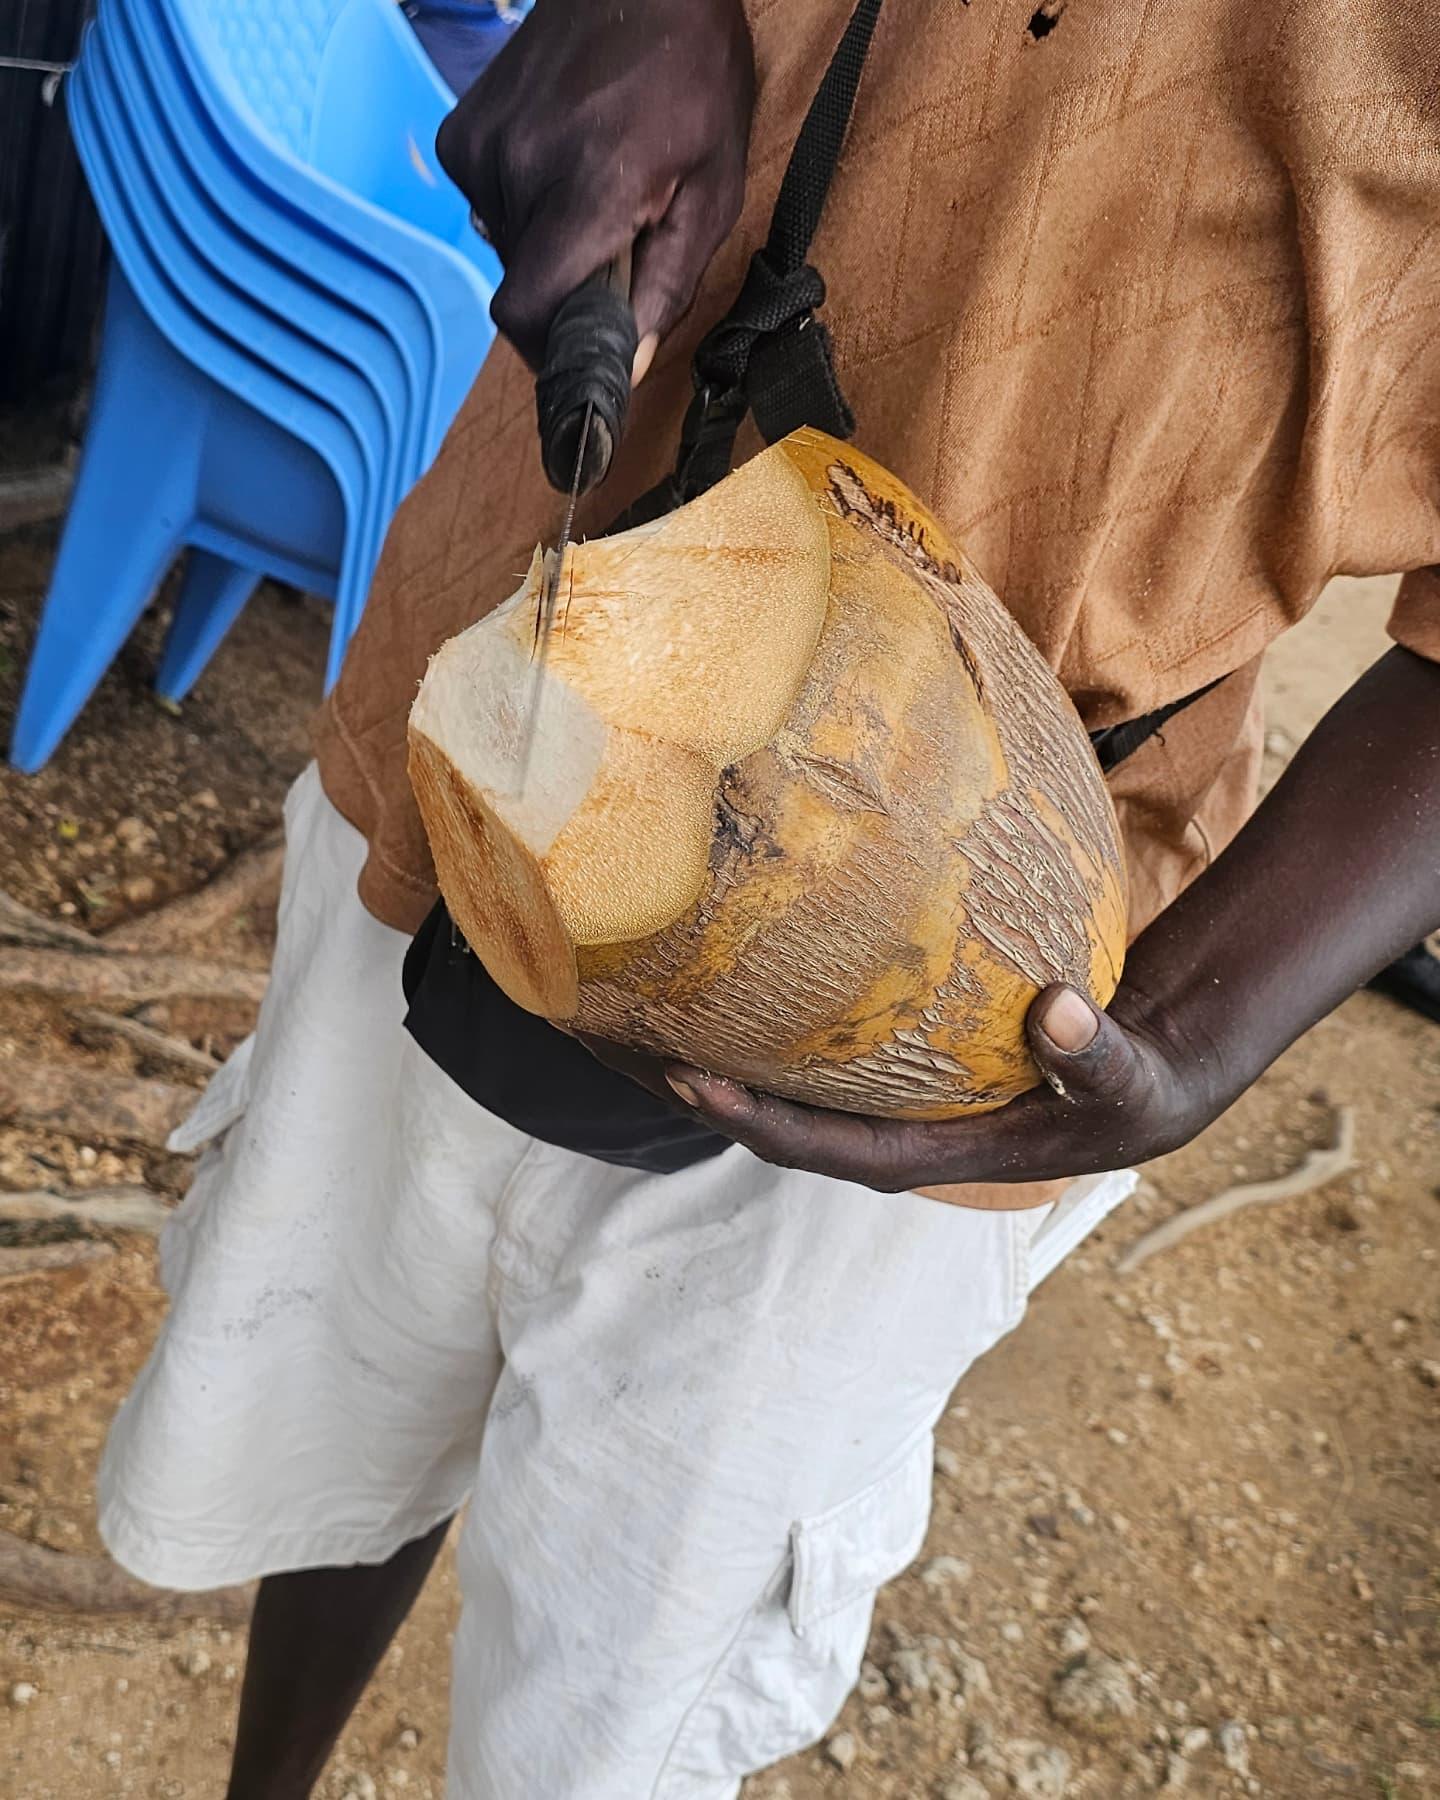
Mkono wa mtu aliyevalia suruali fupi nyeupe ikishikilia nazi iliyochongwa kuashiria iko tayari kwa ajili ya kunywa maji yake. Kwa nyuma kuna viti vya plastiki ya buluu yaliyopangwa nje.